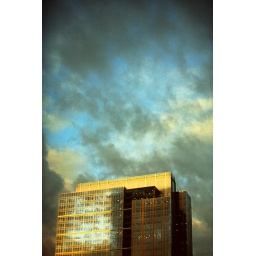
from the red lion in seattle.